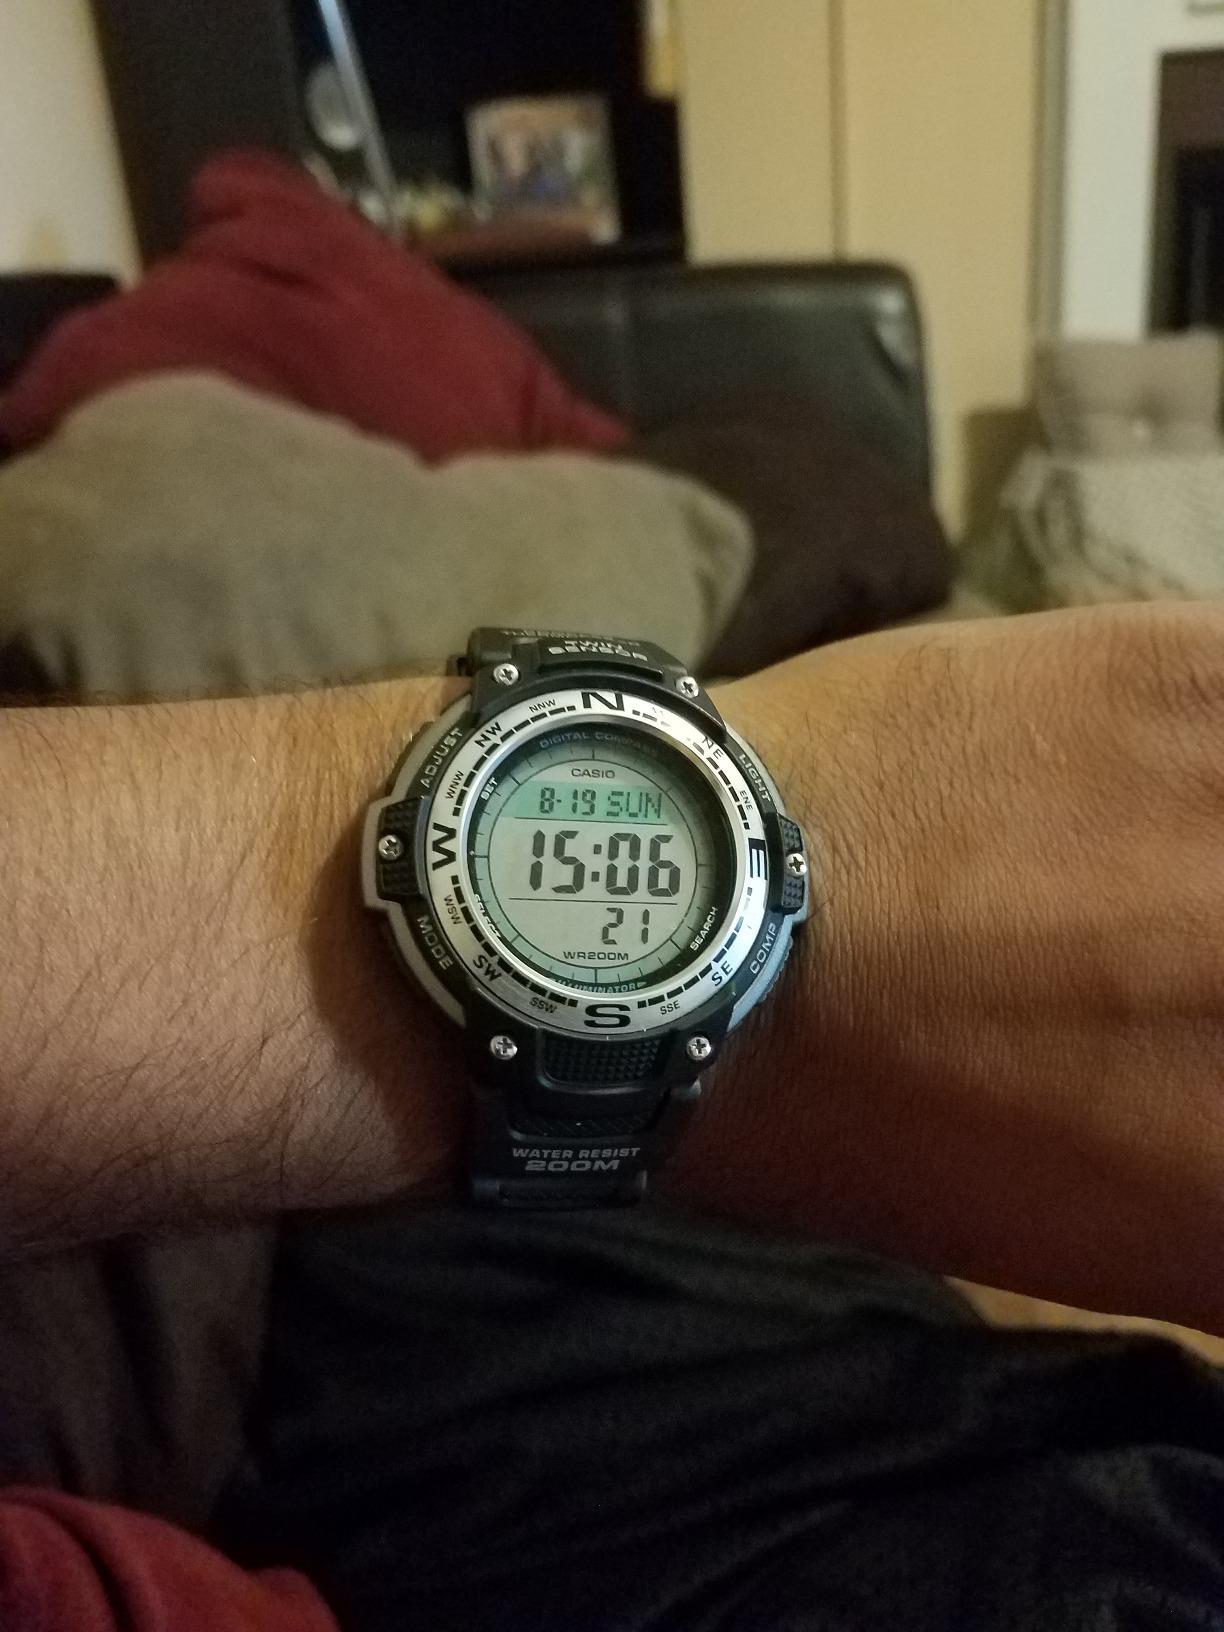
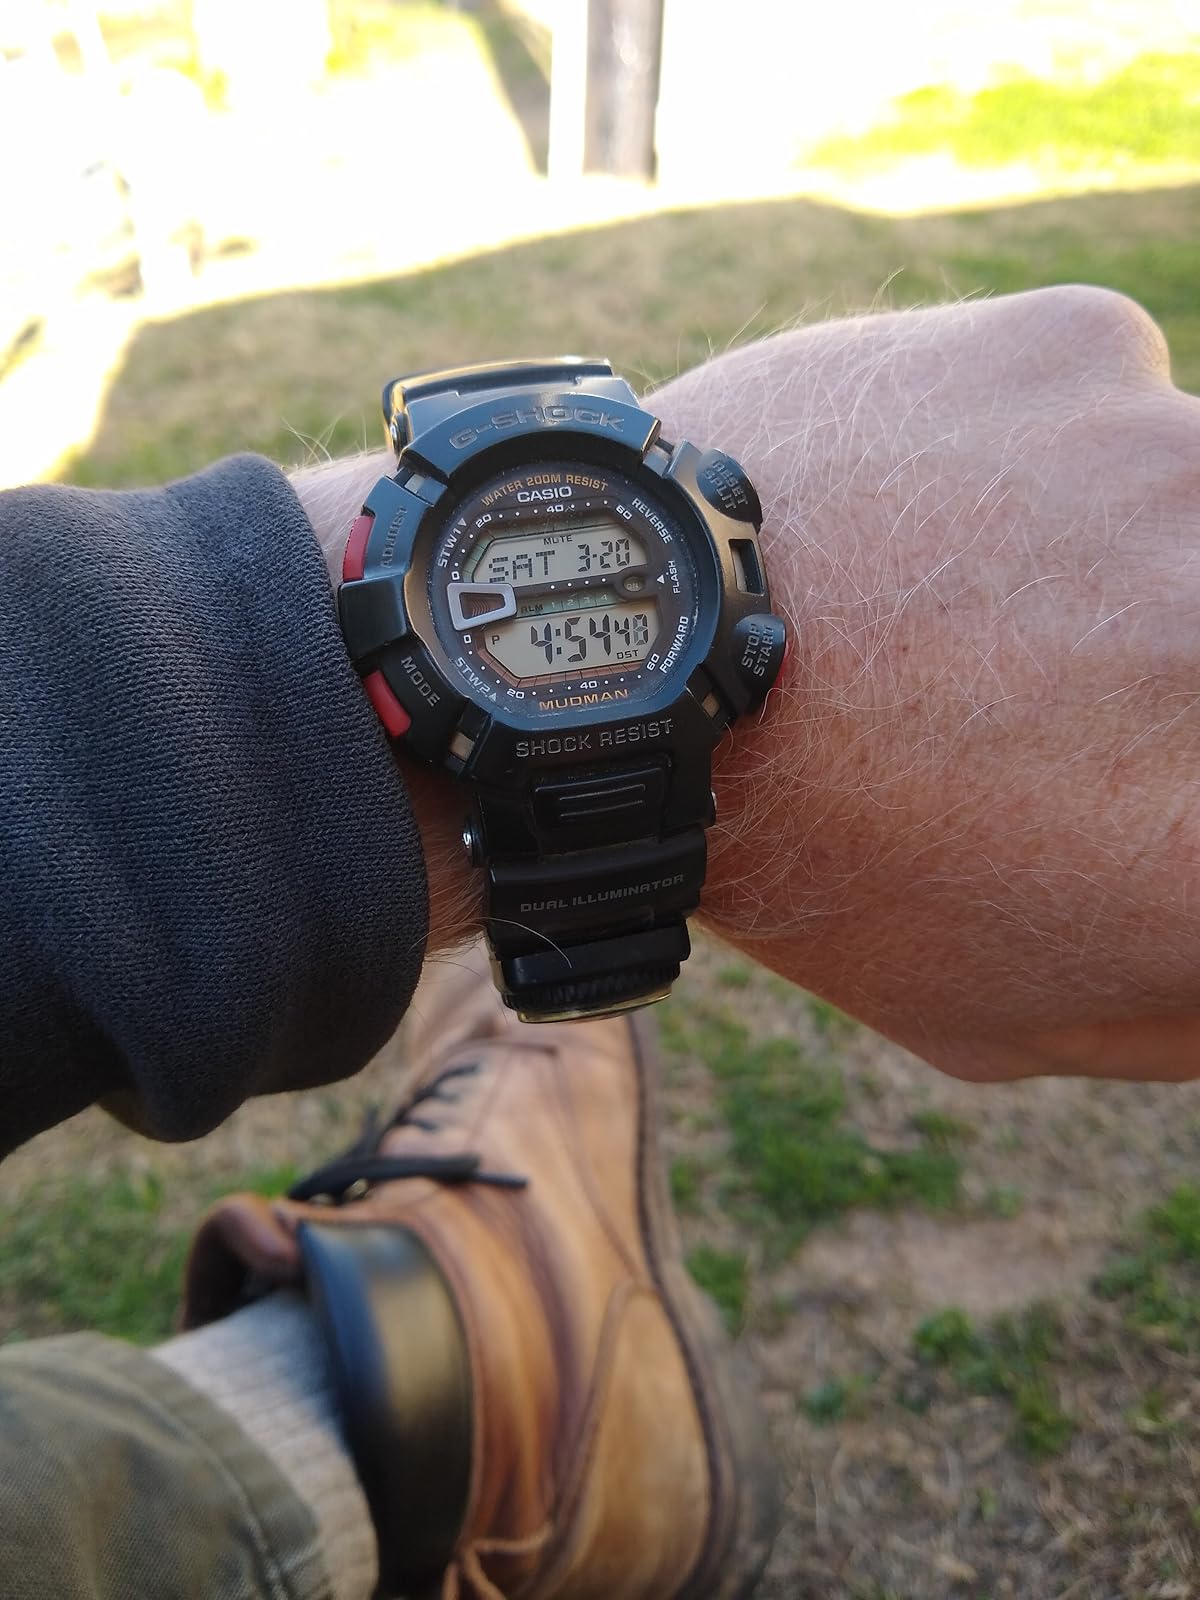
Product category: accessories_watch
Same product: no